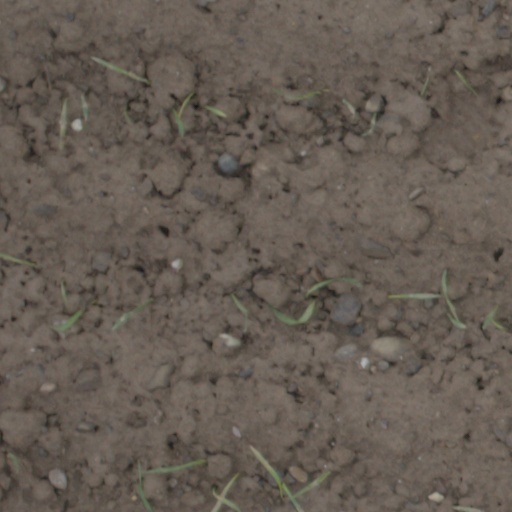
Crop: wheat